Scott Brown (footballer, born June 1985)

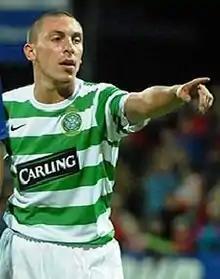
Brown playing for Celtic in a 2007 pre-season friendly match against Basel

Brown made his Celtic debut in a goalless draw against Kilmarnock on 5 August 2007. Ten days later, he made his UEFA Champions League debut in a 1–1 draw at Spartak Moscow. Brown cleared a header off the Celtic goal line to keep the scores level. His first goal for Celtic came on 25 August, in a 5–0 win against Hearts. Four days later, he played in the return leg against Spartak. Brown won a penalty in extra time, but it was missed by Jan Vennegoor of Hesselink. Celtic went on to win the resulting penalty shootout to qualify for the Champions League group stage. Brown scored in a 5–1 win over St Mirren on 2 September, one week after scoring against Hearts. He played in Celtic's 2–1 win over reigning European champions Milan at Celtic Park.